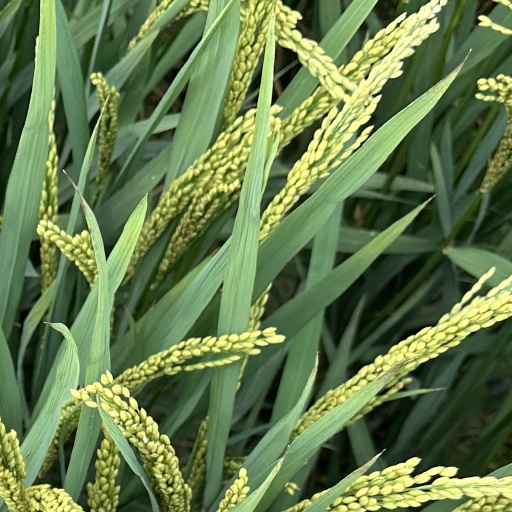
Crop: rice